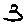
Label: 3